Suicide attack

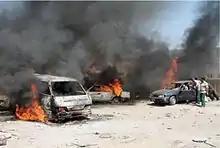
The result of a car bombing in Iraq.

During the Xinhai Revolution and the Warlord Era of the Republic of China, "Dare to Die Corps" or "suicide squads". were frequently used by Chinese armies.